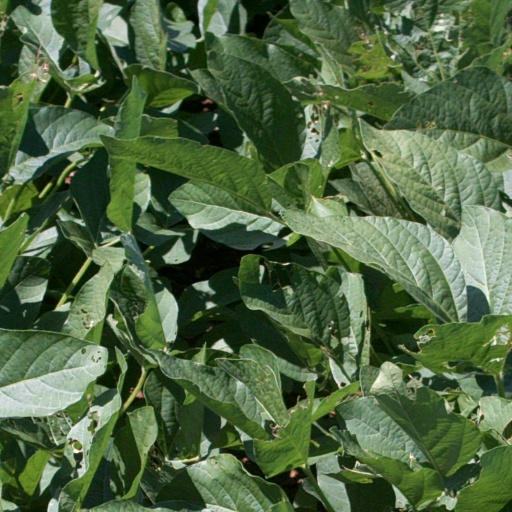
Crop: soybean